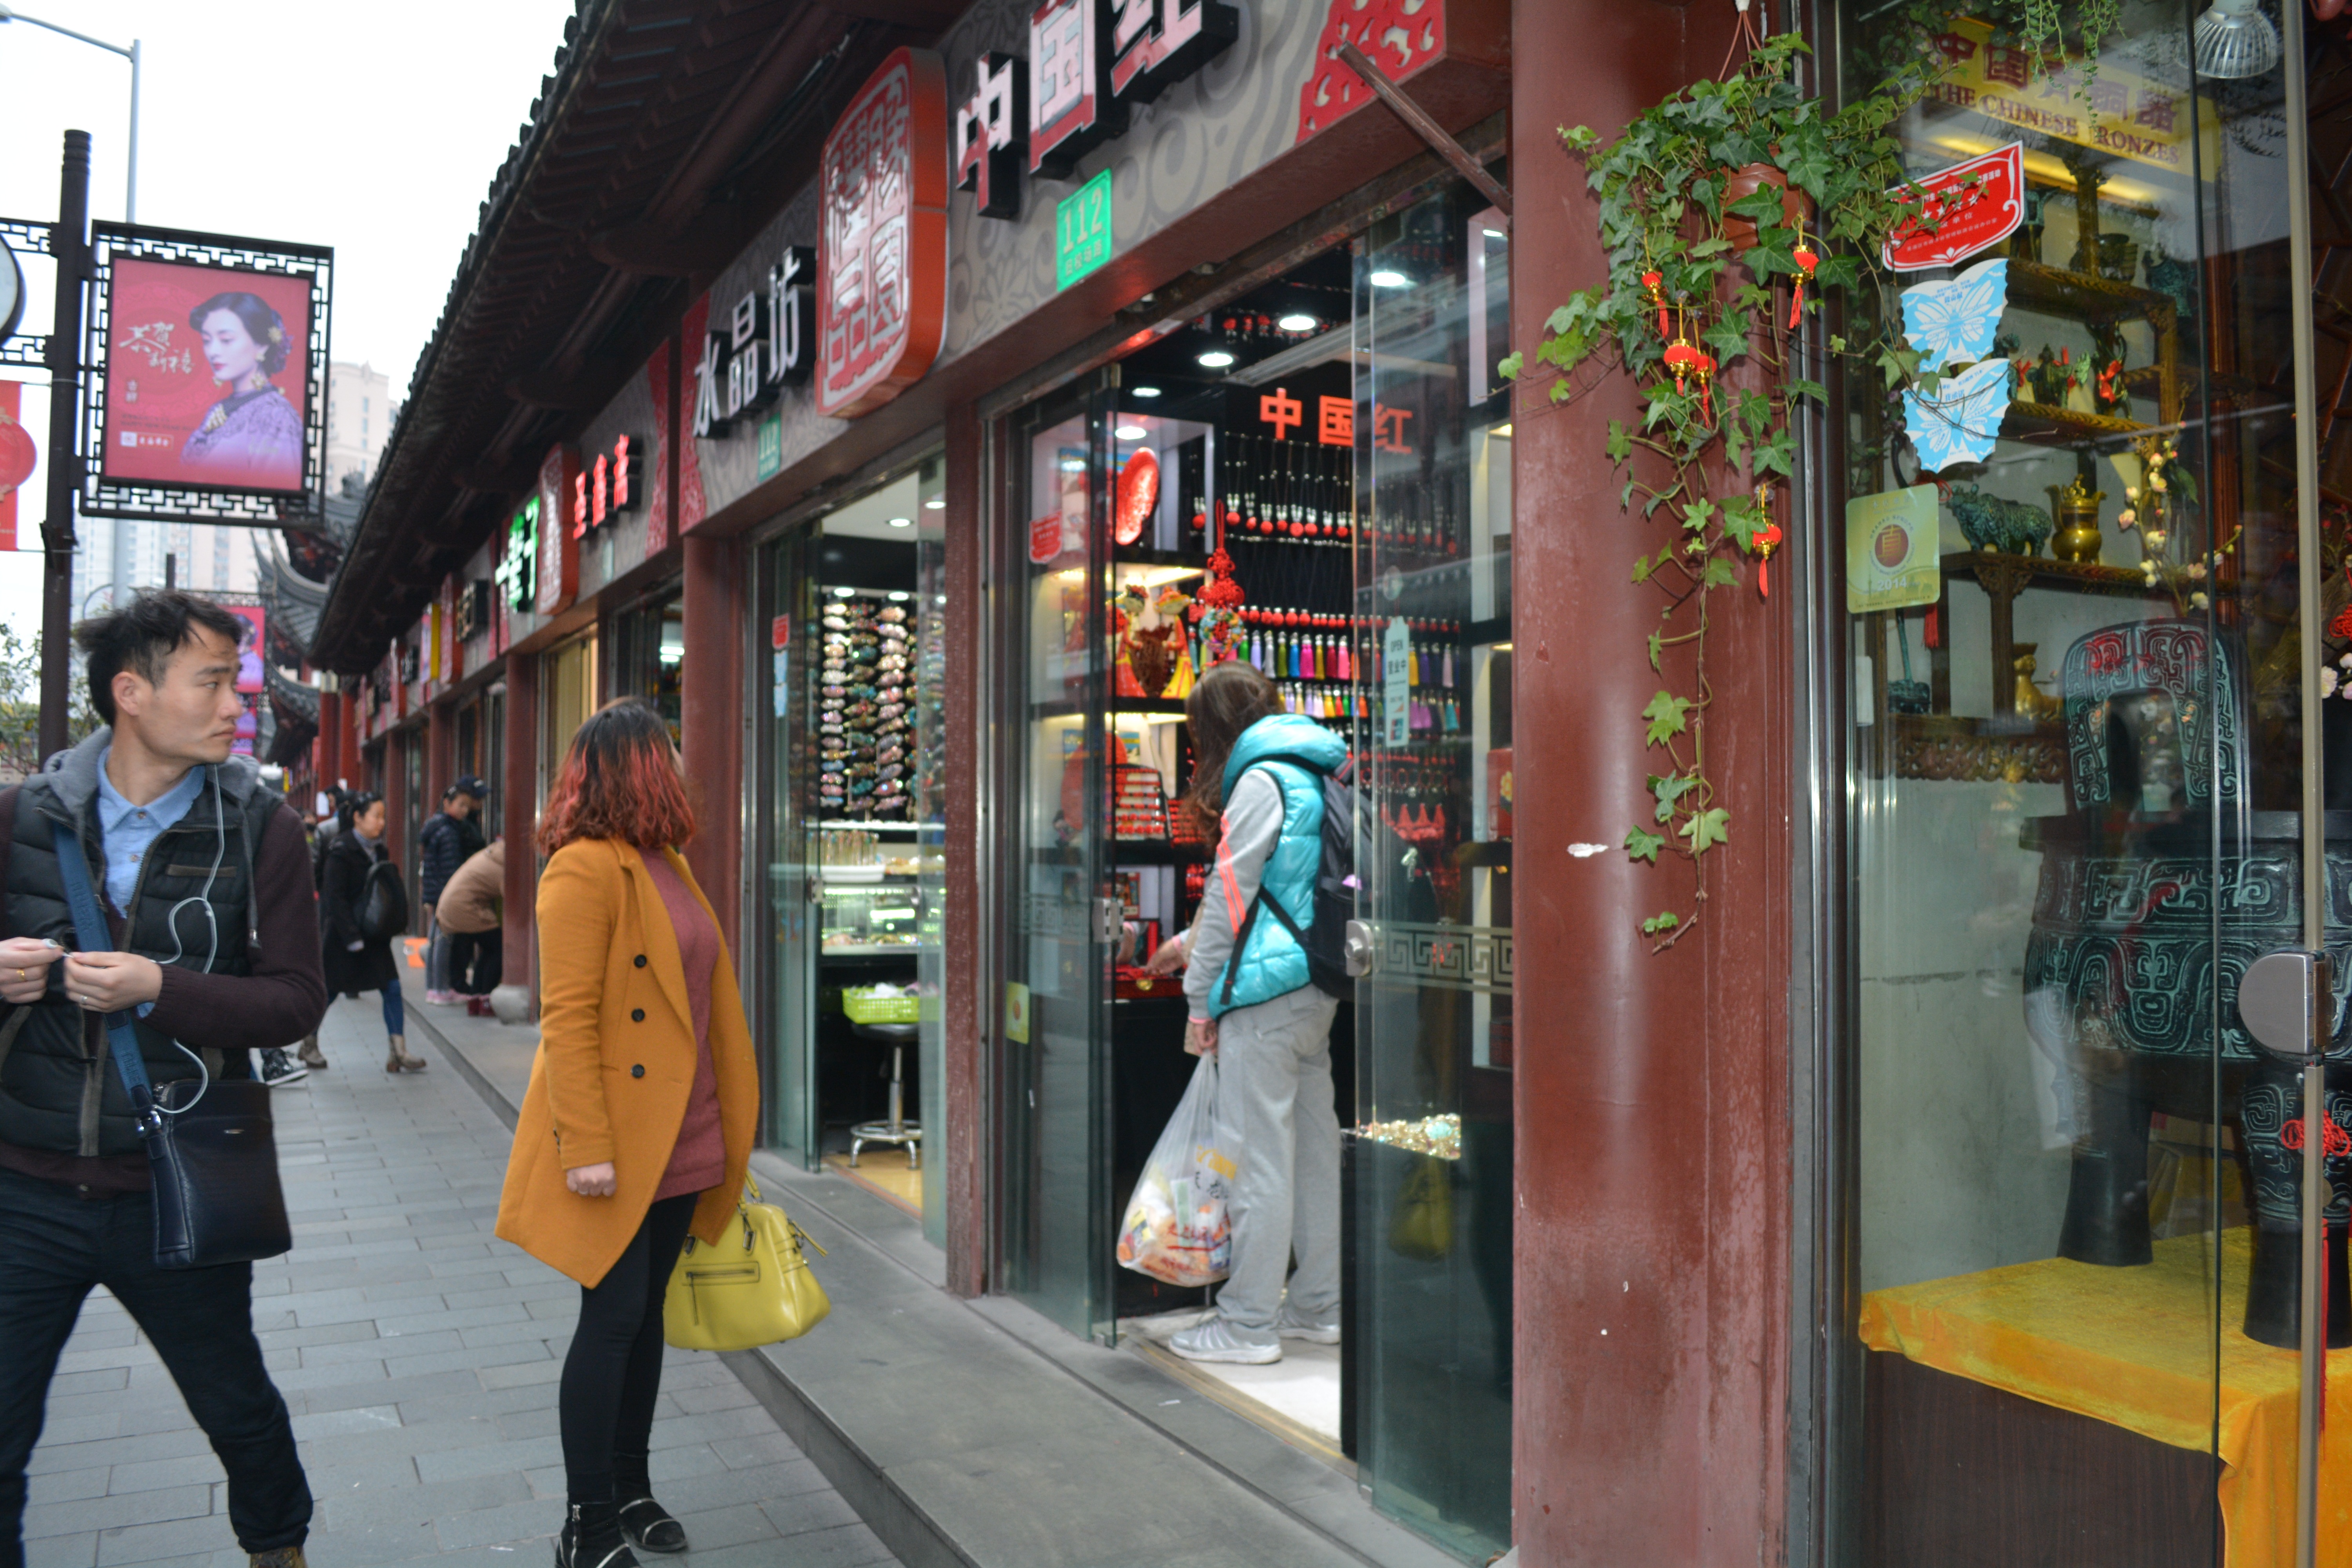
pedestrian, road, street, city, shopping, public transport, infrastructure, retail